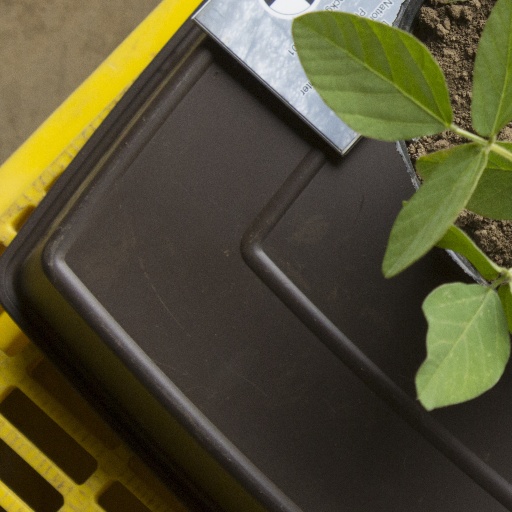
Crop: soybean